Wenceslas Bible

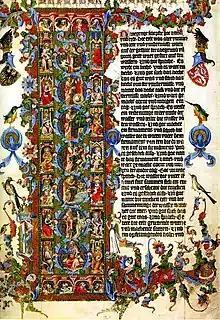
Initial of the book of Genesis – Seven days of creation

The Wenceslas Bible or the Bible of Wenceslaus IV is a multi-volume illuminated biblical manuscript written in the German language. The manuscript was commissioned by the King Wenceslaus IV of Bohemia (that time also the King of the Romans) and made in Prague in the 1390s. The Wenceslas Bible is unique and very precious not only because of its text, which is one of the earliest German translations of the Bible, but also because of its splendid illuminations. Inside the manuscript contains images relating to 14th century politics as well as images of "Wild Men", an iconographic representation of man's temptation towards barbarism. This oldest German deluxe Bible manuscript remained uncompleted.